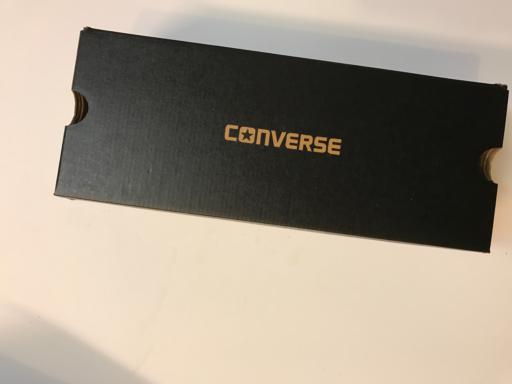
Label: cardboard